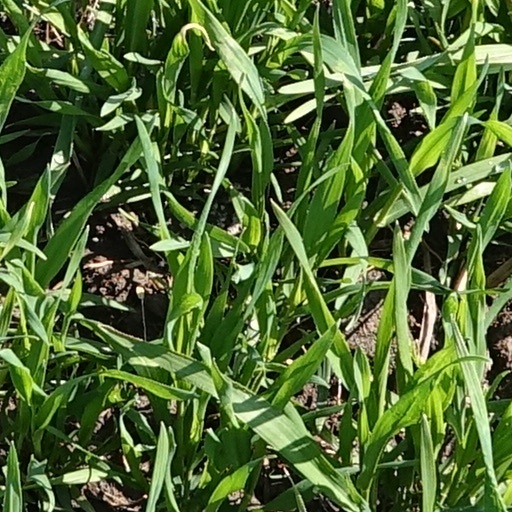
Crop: wheat